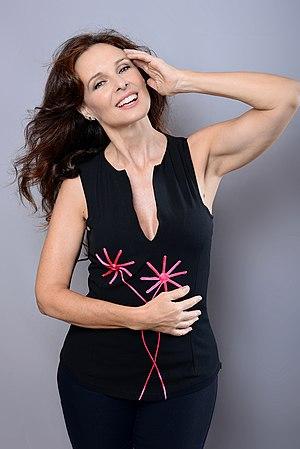
Silvia Marsó est une actrice espagnole.